Banteng

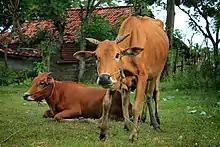
A pair of Madura cattle

The banteng was domesticated in Indonesian islands of Java or Bali probably around 3,500 BC. The domesticated population consists of mainly the Bali cattle in Indonesia. As of 2016, Bali cattle comprise nearly 25% of the Indonesian cattle population (2.45 million out of the total 9.8 million). Domesticated banteng are docile and can tolerate hot, humid weather. Moreover, they can thrive and maintain their normal body weights even on poor quality fodder. They are primarily used for their highly demanded meat, that has been described as lean and soft. They are also used as draught animals to a limited extent; banteng are reportedly less efficient than zebu in dragging carts on roads, though they are suitable for agricultural work. However, banteng produce little milk; they lactate for only six to ten months, and the daily produce is just . They are also vulnerable to diseases such as bovine malignant catarrhal fever. In 1964, an outbreak of an unidentified disease, locally known as "jembrana", wiped out 10–60% of domesticated banteng populations in several areas in Bali; similar but less intense outbreaks have continued in the following years. The disease was later determined to be caused by a lentivirus.